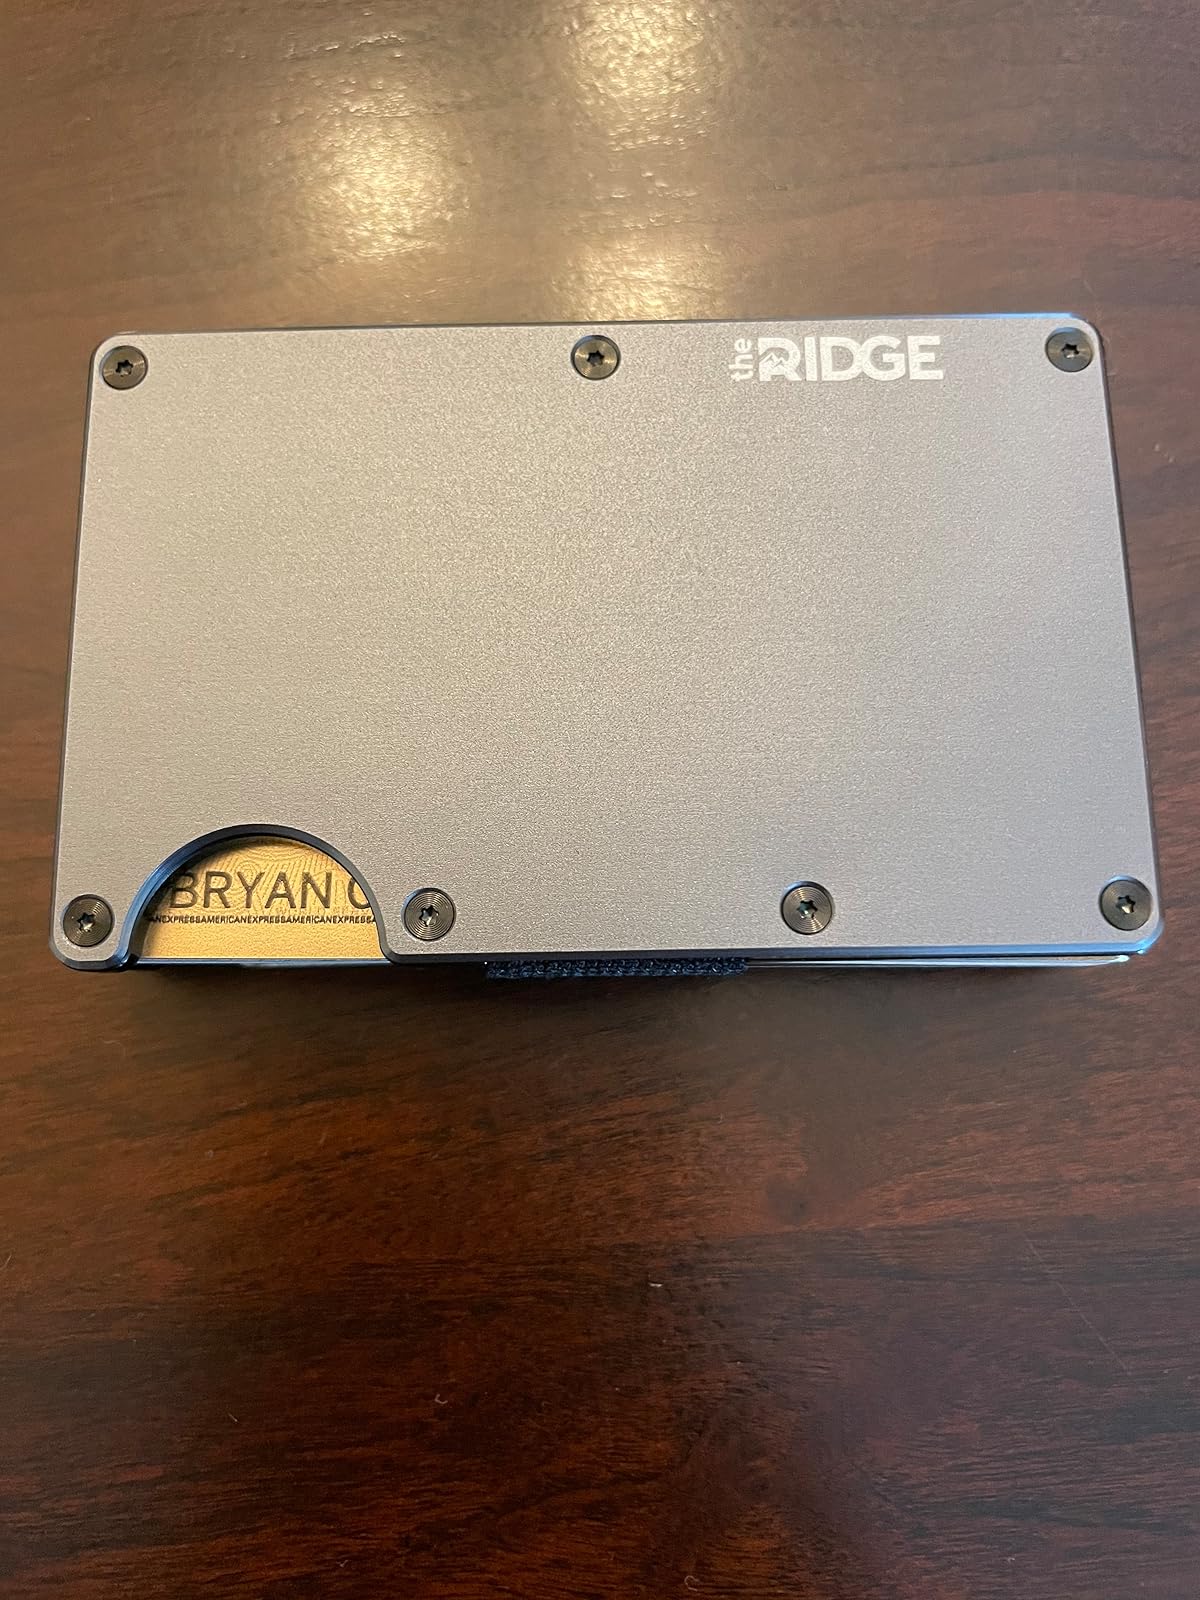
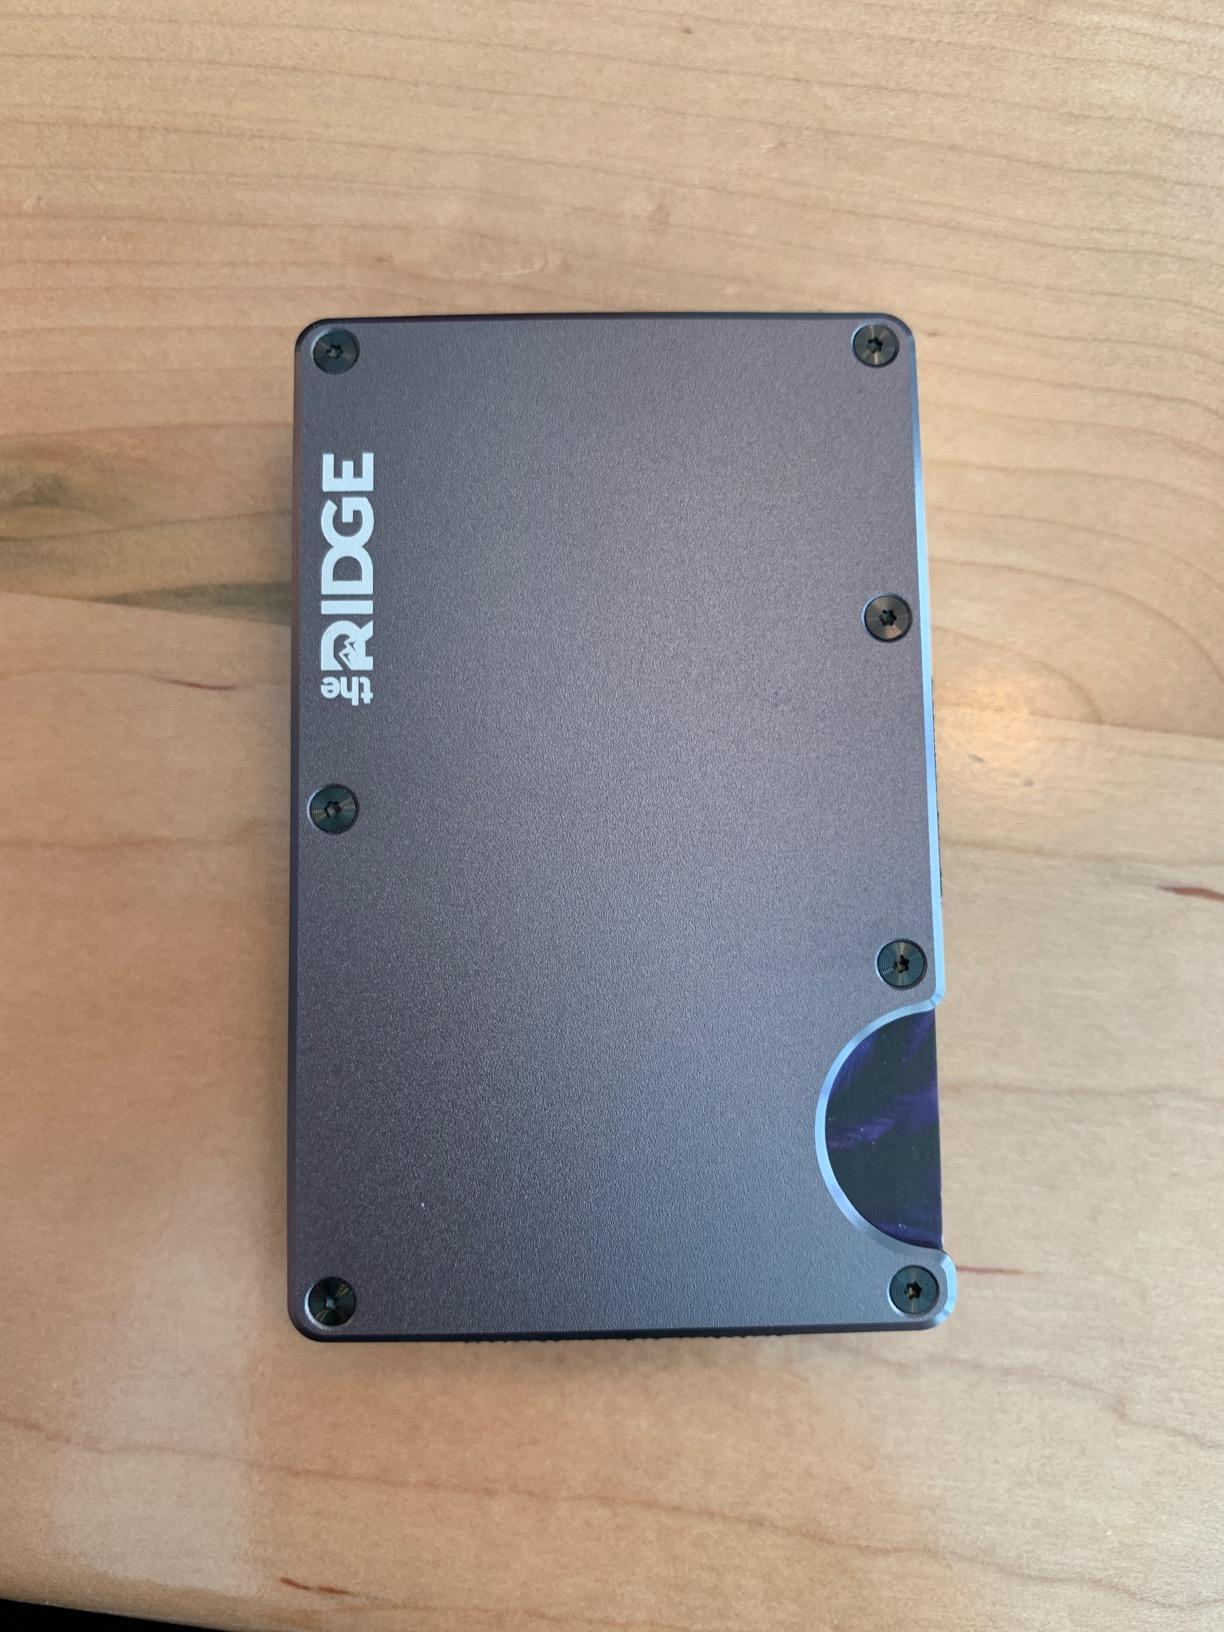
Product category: accessories_wallet
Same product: yes